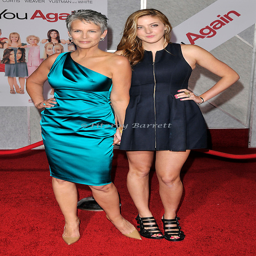
actor and her daughter at the premiere held .